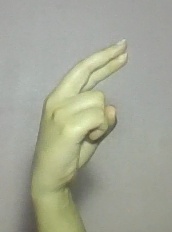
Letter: zay